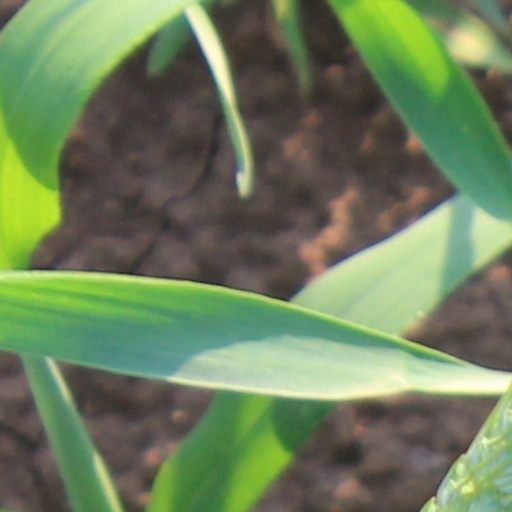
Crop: wheat